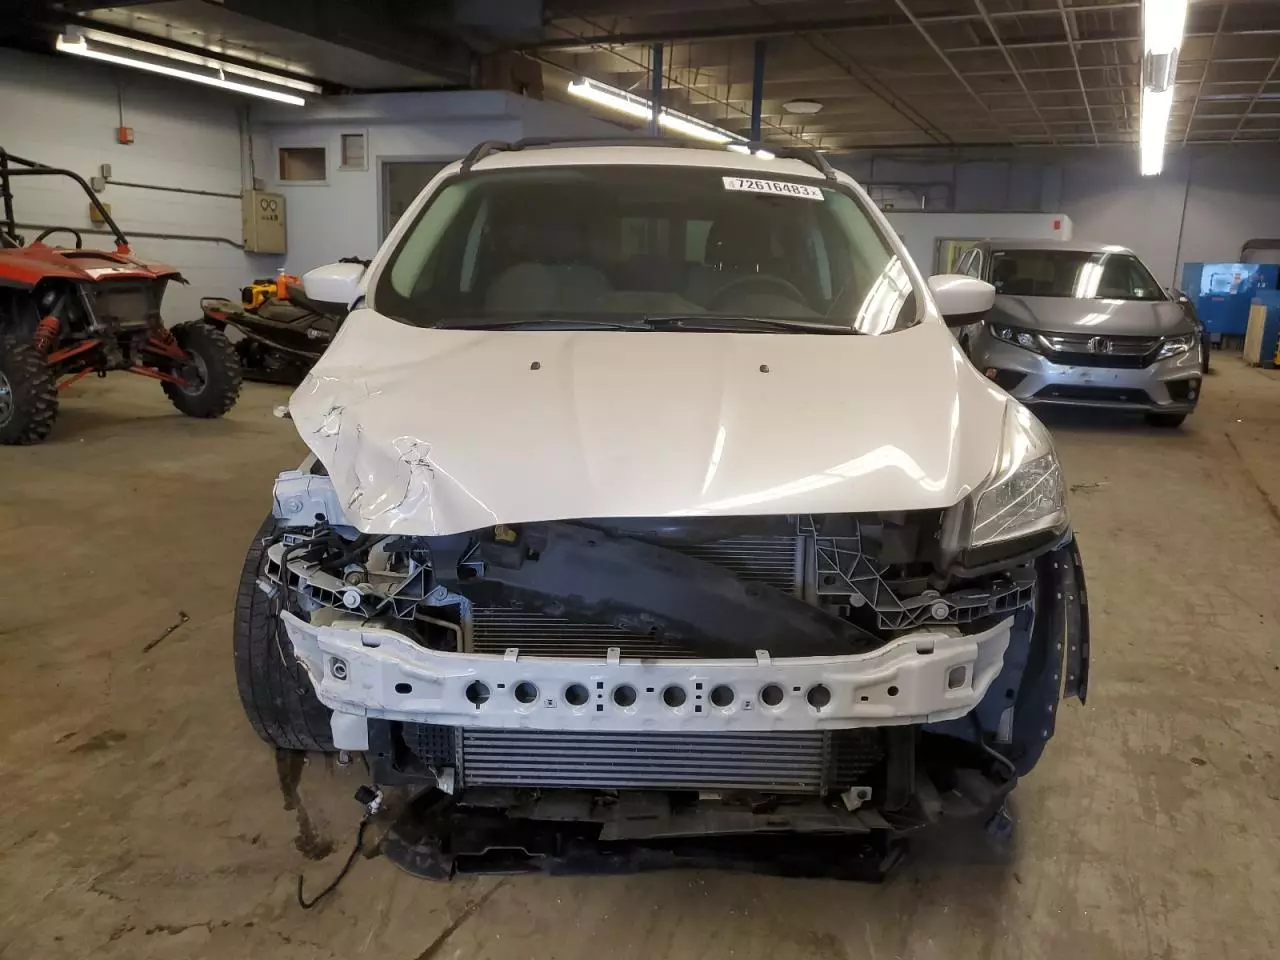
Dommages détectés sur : plaque d'immatriculation avant, pare-choc avant, feu avant droit, capot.
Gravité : majeur